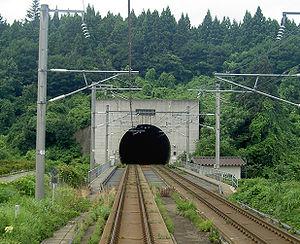
Le tunnel du Seikan est un tunnel ferroviaire sous-marin long de 53,85 km creusé sous le détroit de Tsugaru au Japon. Il relie Aomori dans l'île de Honshū à l'île de Hokkaidō. Il appartient à la ligne Kaikyō des chemins de fer japonais.
Le présent article recense les tunnels les plus longs au monde en service mais exclut les tunnels de métro et les tunnels canaux. Le plus long tunnel destiné au transport de personnes au monde est la Ligne 3 du métro de Canton.